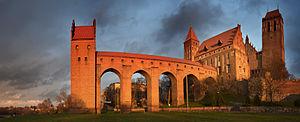
Le château de Kwidzyn est un château médiéval des évêques de Pomésanie situé à Kwidzyn en Pologne.